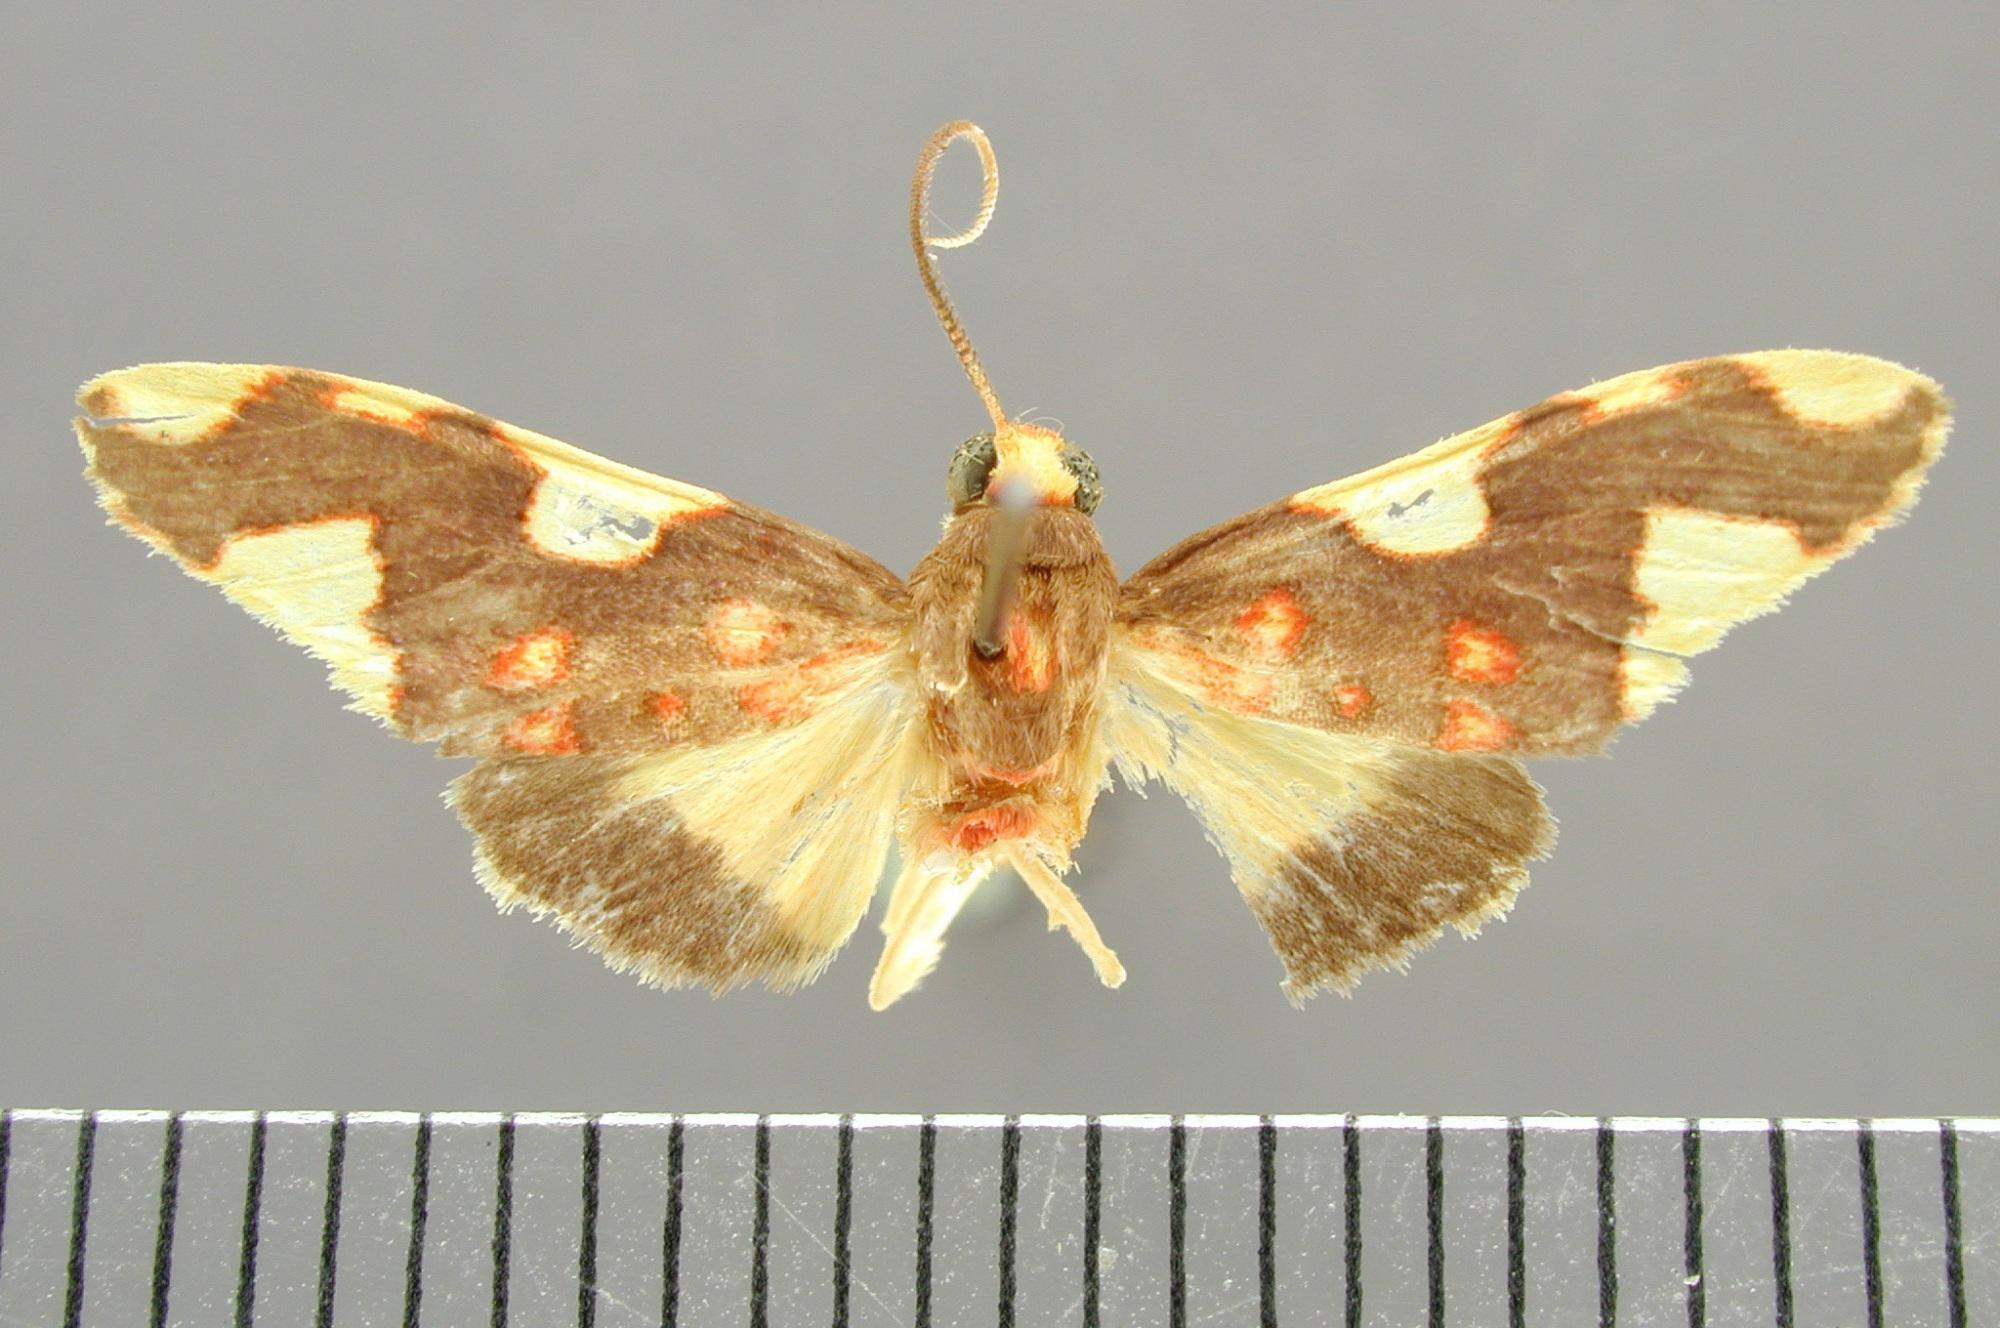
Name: Paranerita irma
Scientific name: Paranerita irma Schaus, 1920
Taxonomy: Animalia, Arthropoda, Insecta, Lepidoptera, Arctiidae
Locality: Cayuga, Guatemala